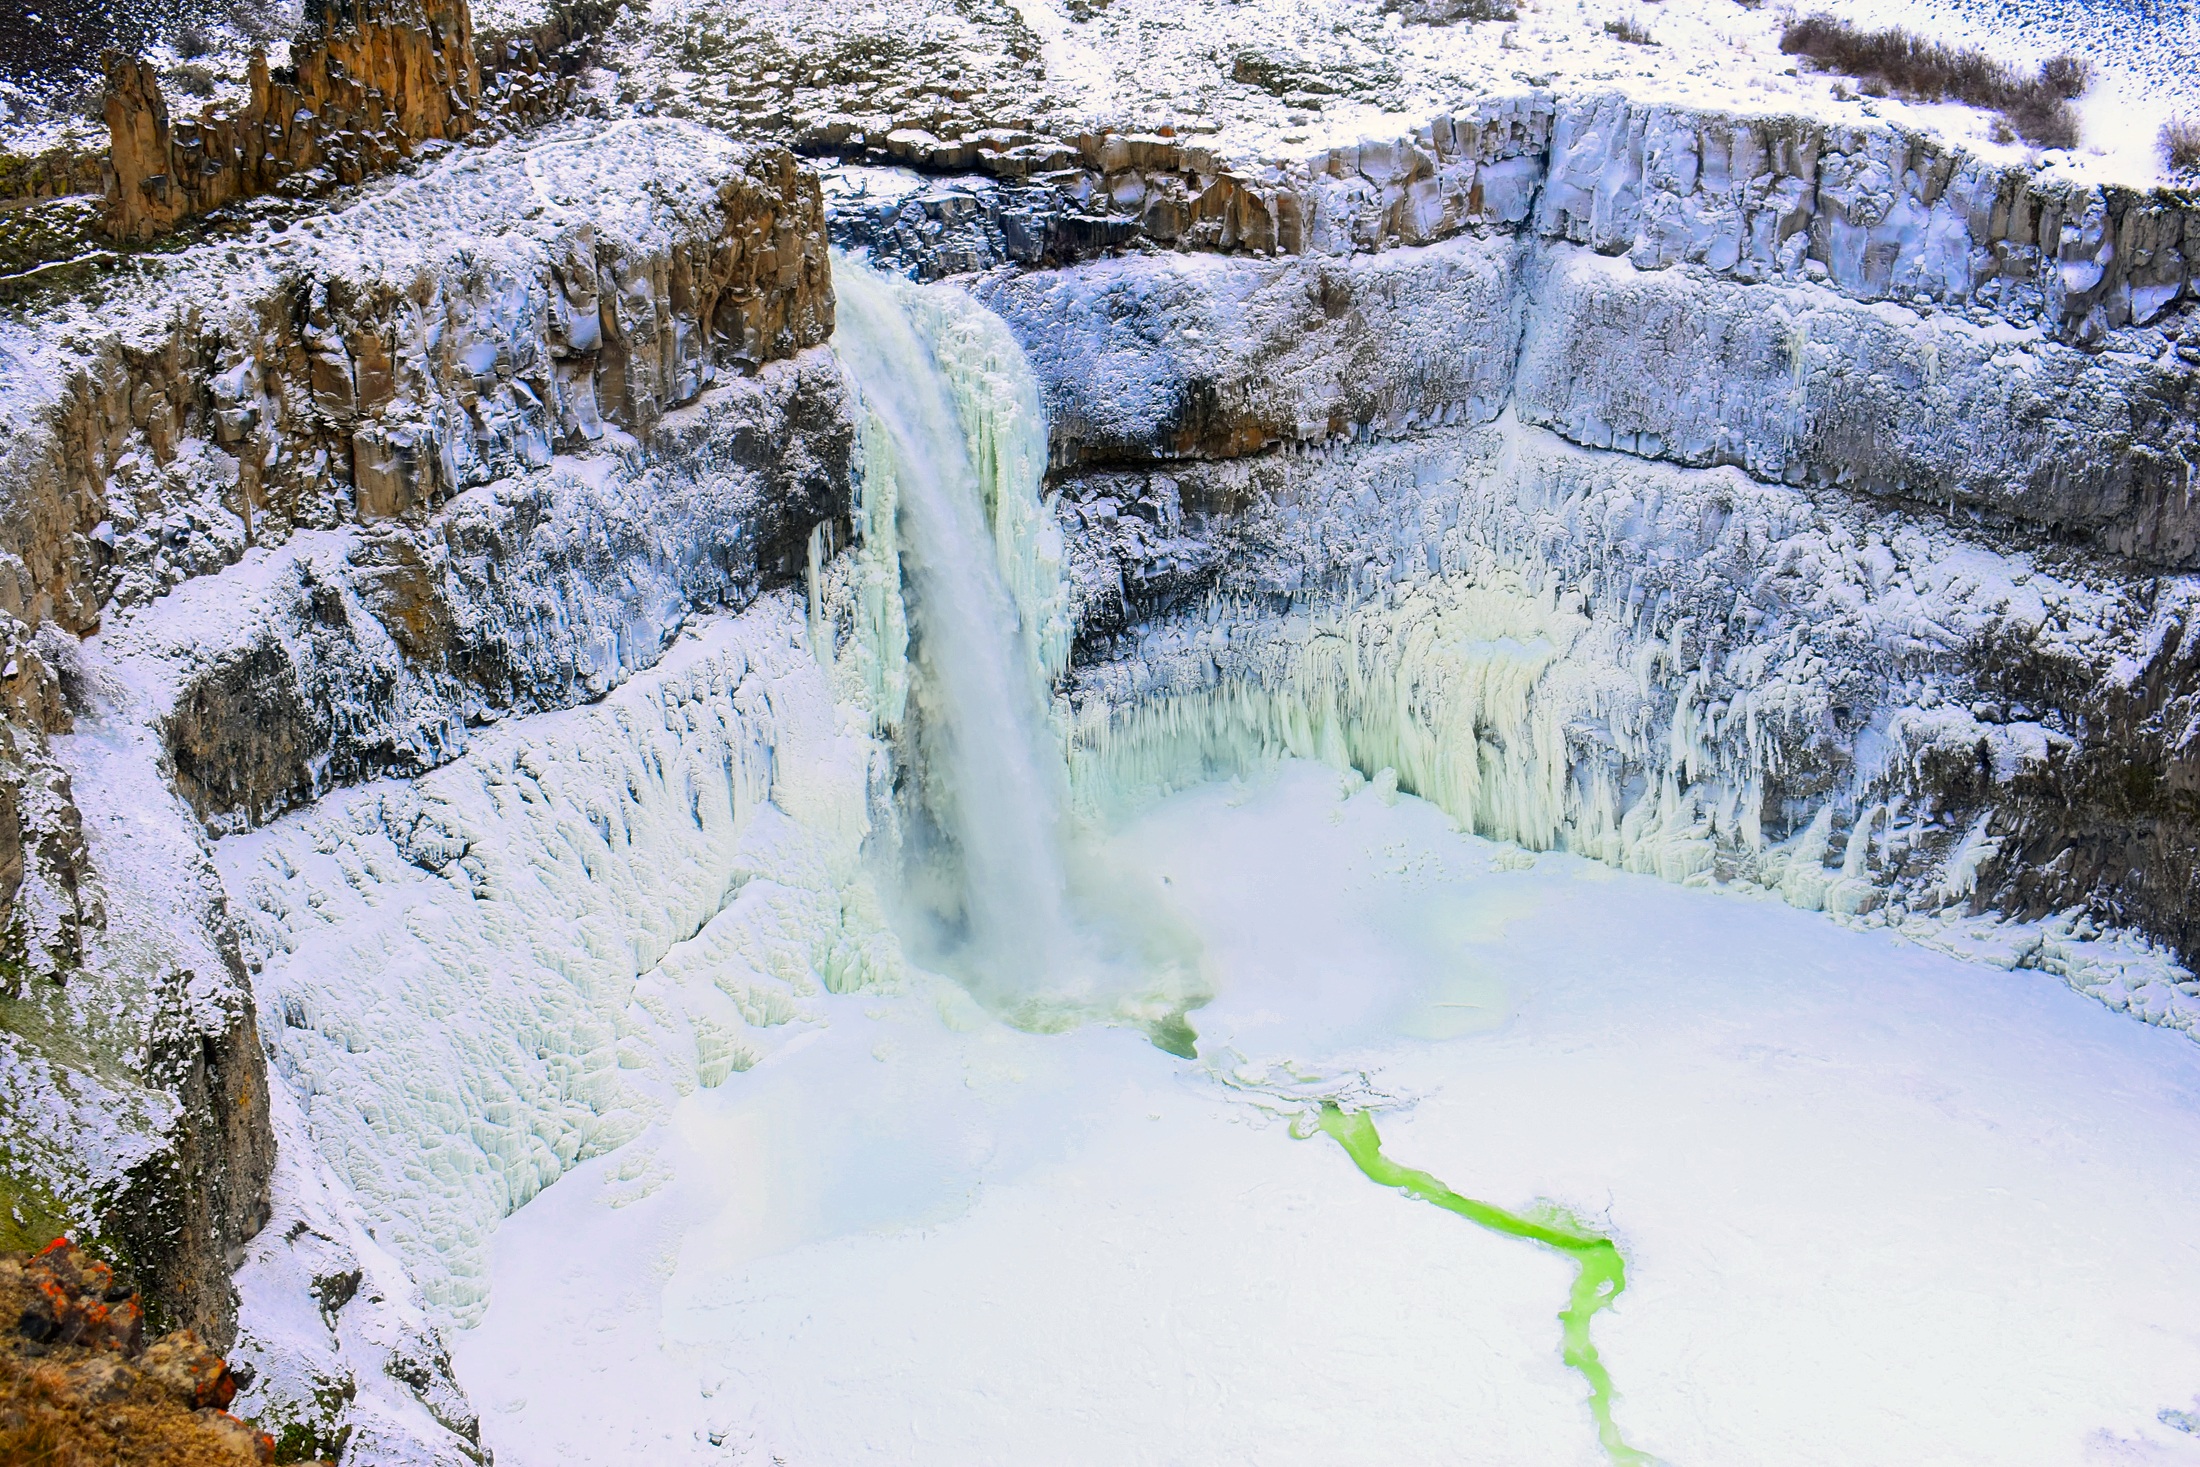
landscape, water, nature, waterfall, creek, snow, winter, country, stream, ice, rural, weather, gorge, canyon, season, washington, outdoors, northwest, hdr, falls, ravine, water feature, geological phenomenon